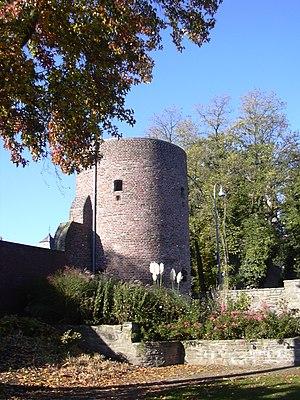
Wassenberg est une ville de Rhénanie-du-Nord-Westphalie, située dans l'arrondissement de Heinsberg, dans le district de Cologne, dans le Landschaftsverband de Rhénanie.